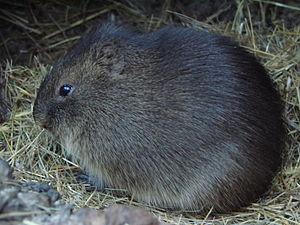
Espèce animale
Le Grand cobaye est une espèce de Rongeurs de la famille des Cavidés. On le rencontre sur la côte atlantique de l'Amérique du Sud, au Brésil et en Uruguay.